HASAG

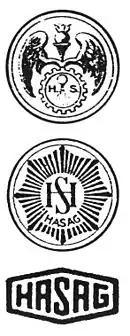
HASAG logos

After the war, the company returned to the manufacture of goods it had produced before the war and added production of vacuum flasks to replace the production of shell casings. Sales dropped to pre-war levels. The worldwide economic crisis and the situation in Germany affected HASAG as well, as workers continually found their remuneration to be inadequate. By 1930, HASAG had 1,000 employees and annual sales of 5 million Reichsmarks, but this was a drop from previous levels. In October 1931, the company reported that sales were down nearly 15 percent and the company's value had dropped by nearly 30 percent. The board sought changes in company management and on October 1, 1931, Paul Budin was brought in.